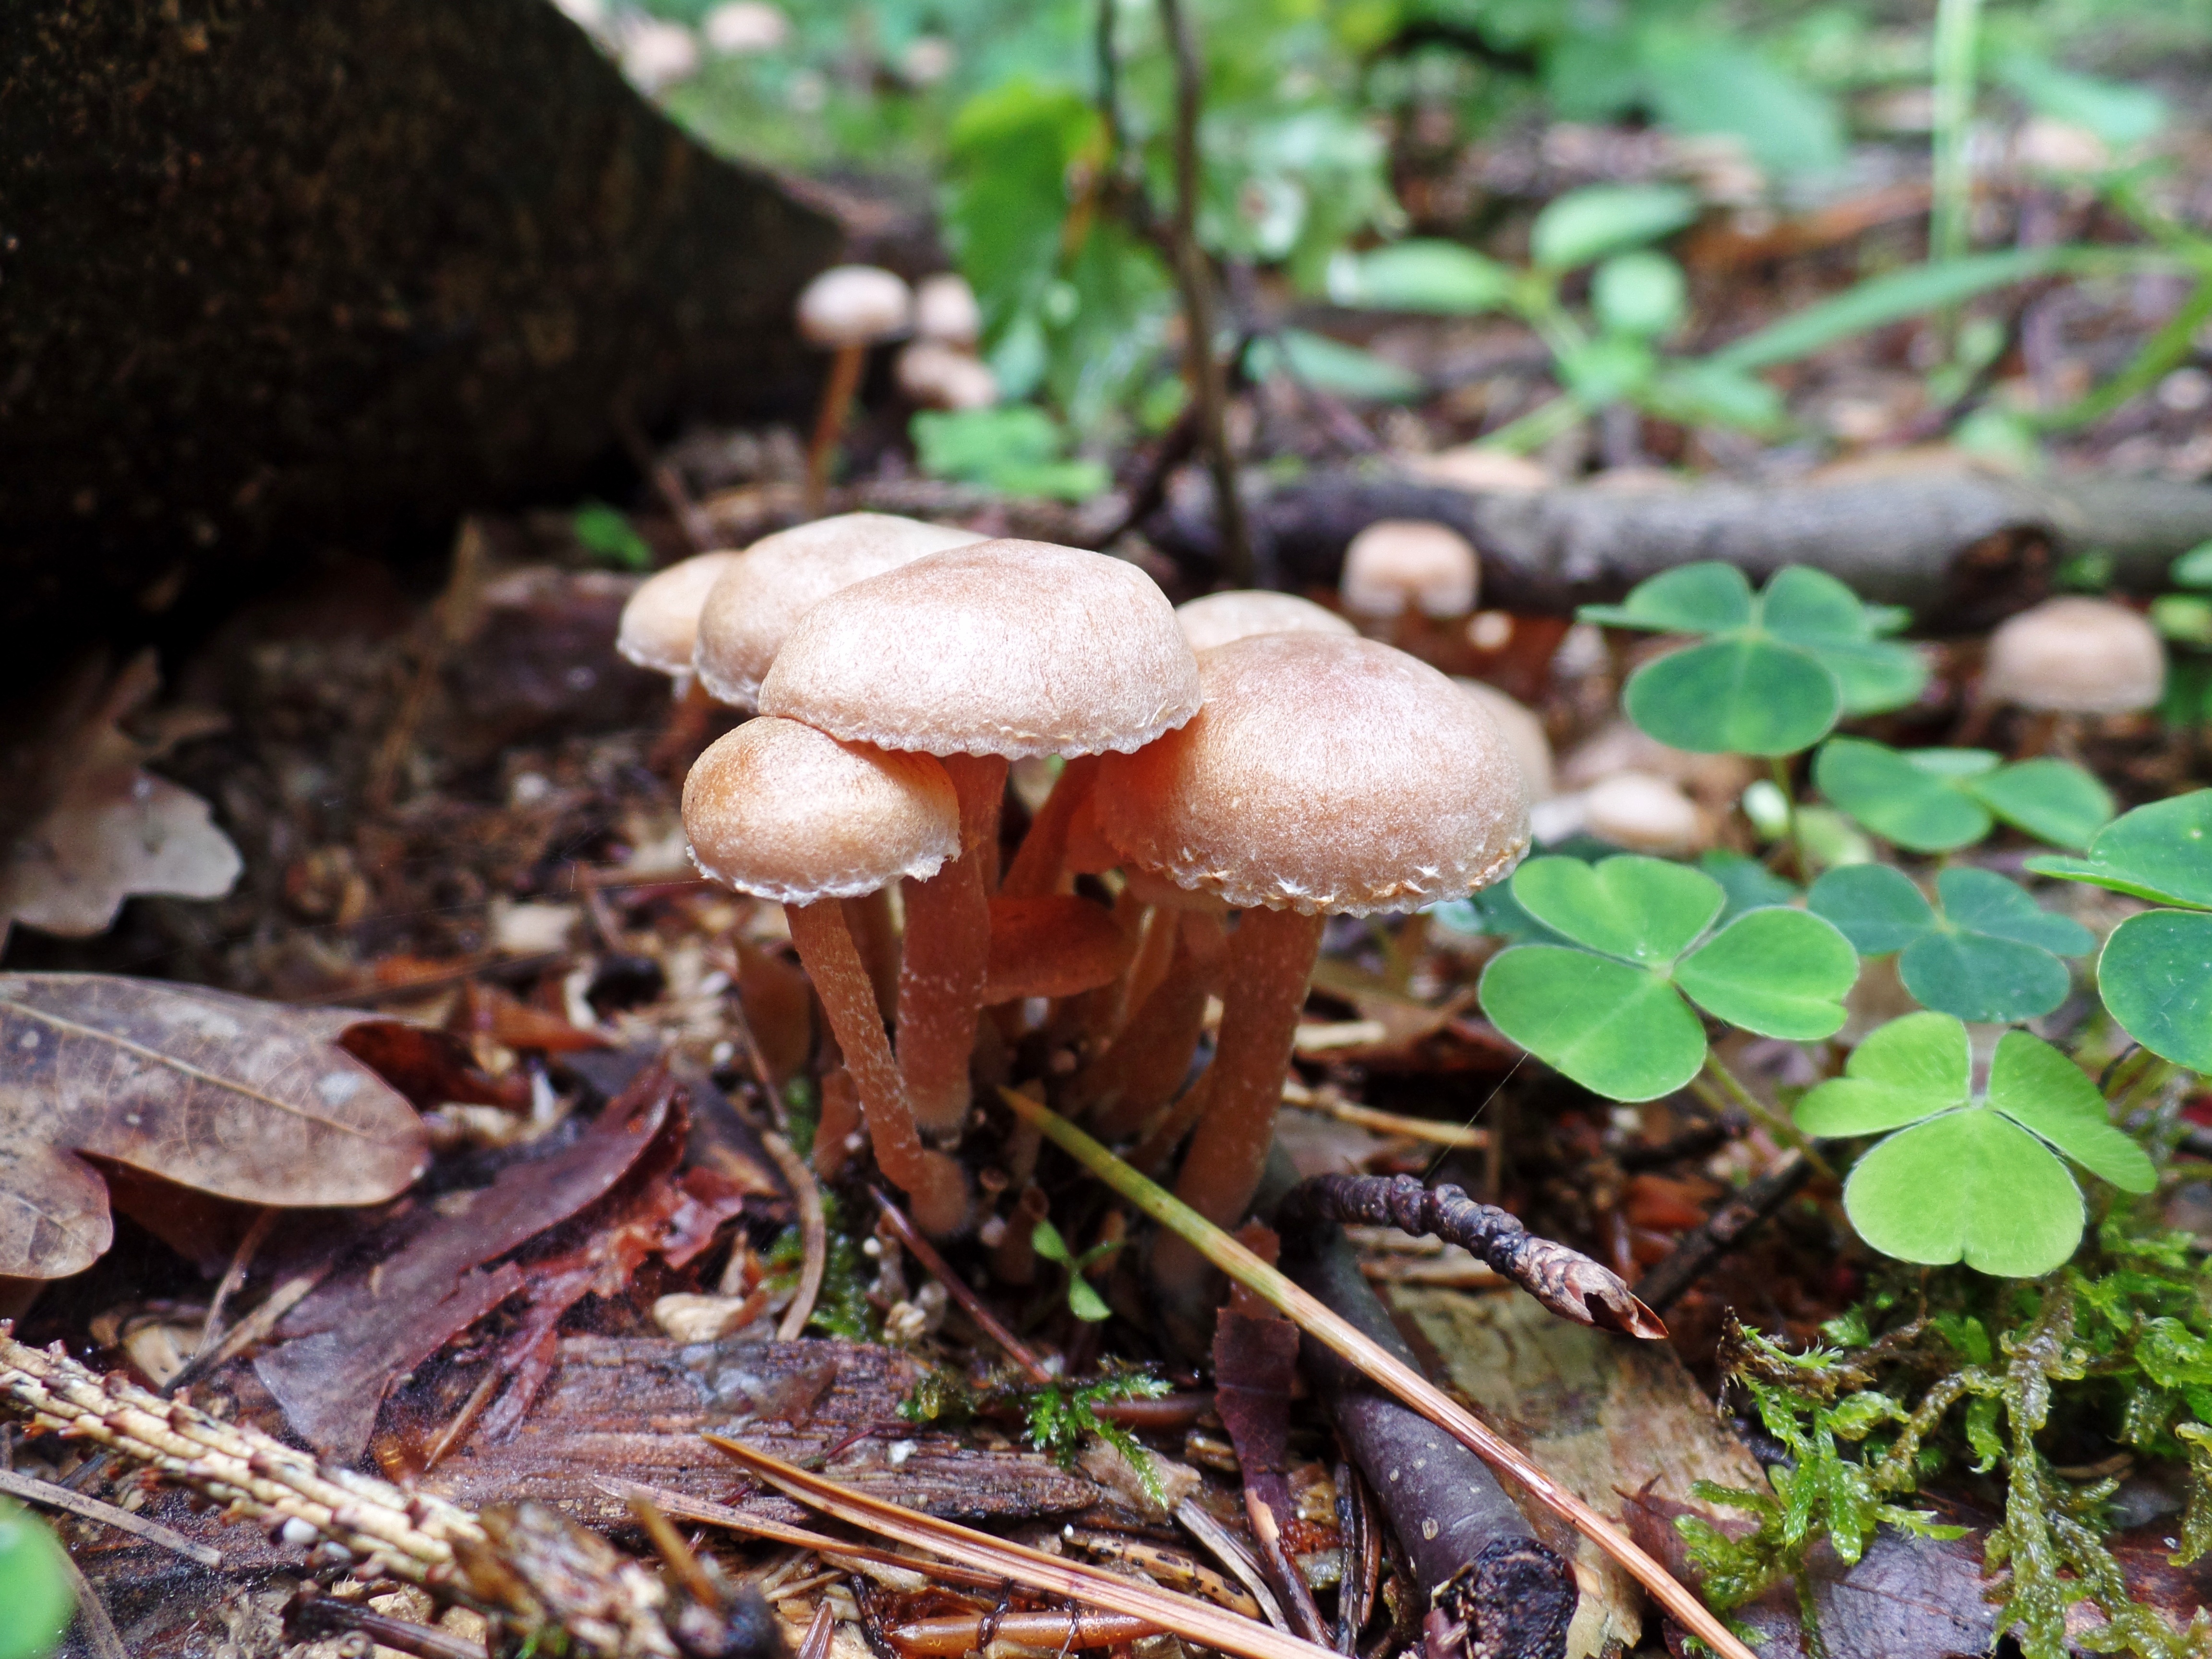
nature, forest, flower, autumn, soil, botany, mushroom, flora, fauna, fungus, woodland, agaric, bolete, auriculariales, risk, fungal species, agaricus, edible mushroom, medicinal mushroom, agaricomycetes, agaricaceae, penny bun